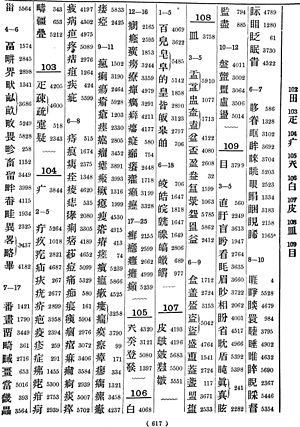
Un dictionnaire de sinogrammes est un dictionnaire dans une langue écrite à l'aide de sinogrammes comme les différents dialectes du chinois ou le japonais.